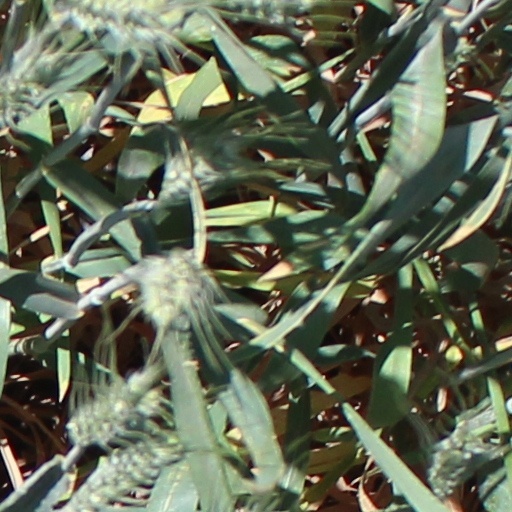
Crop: wheat